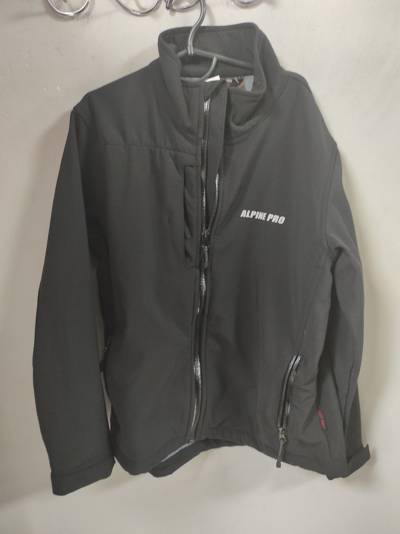
Waste category: clothes